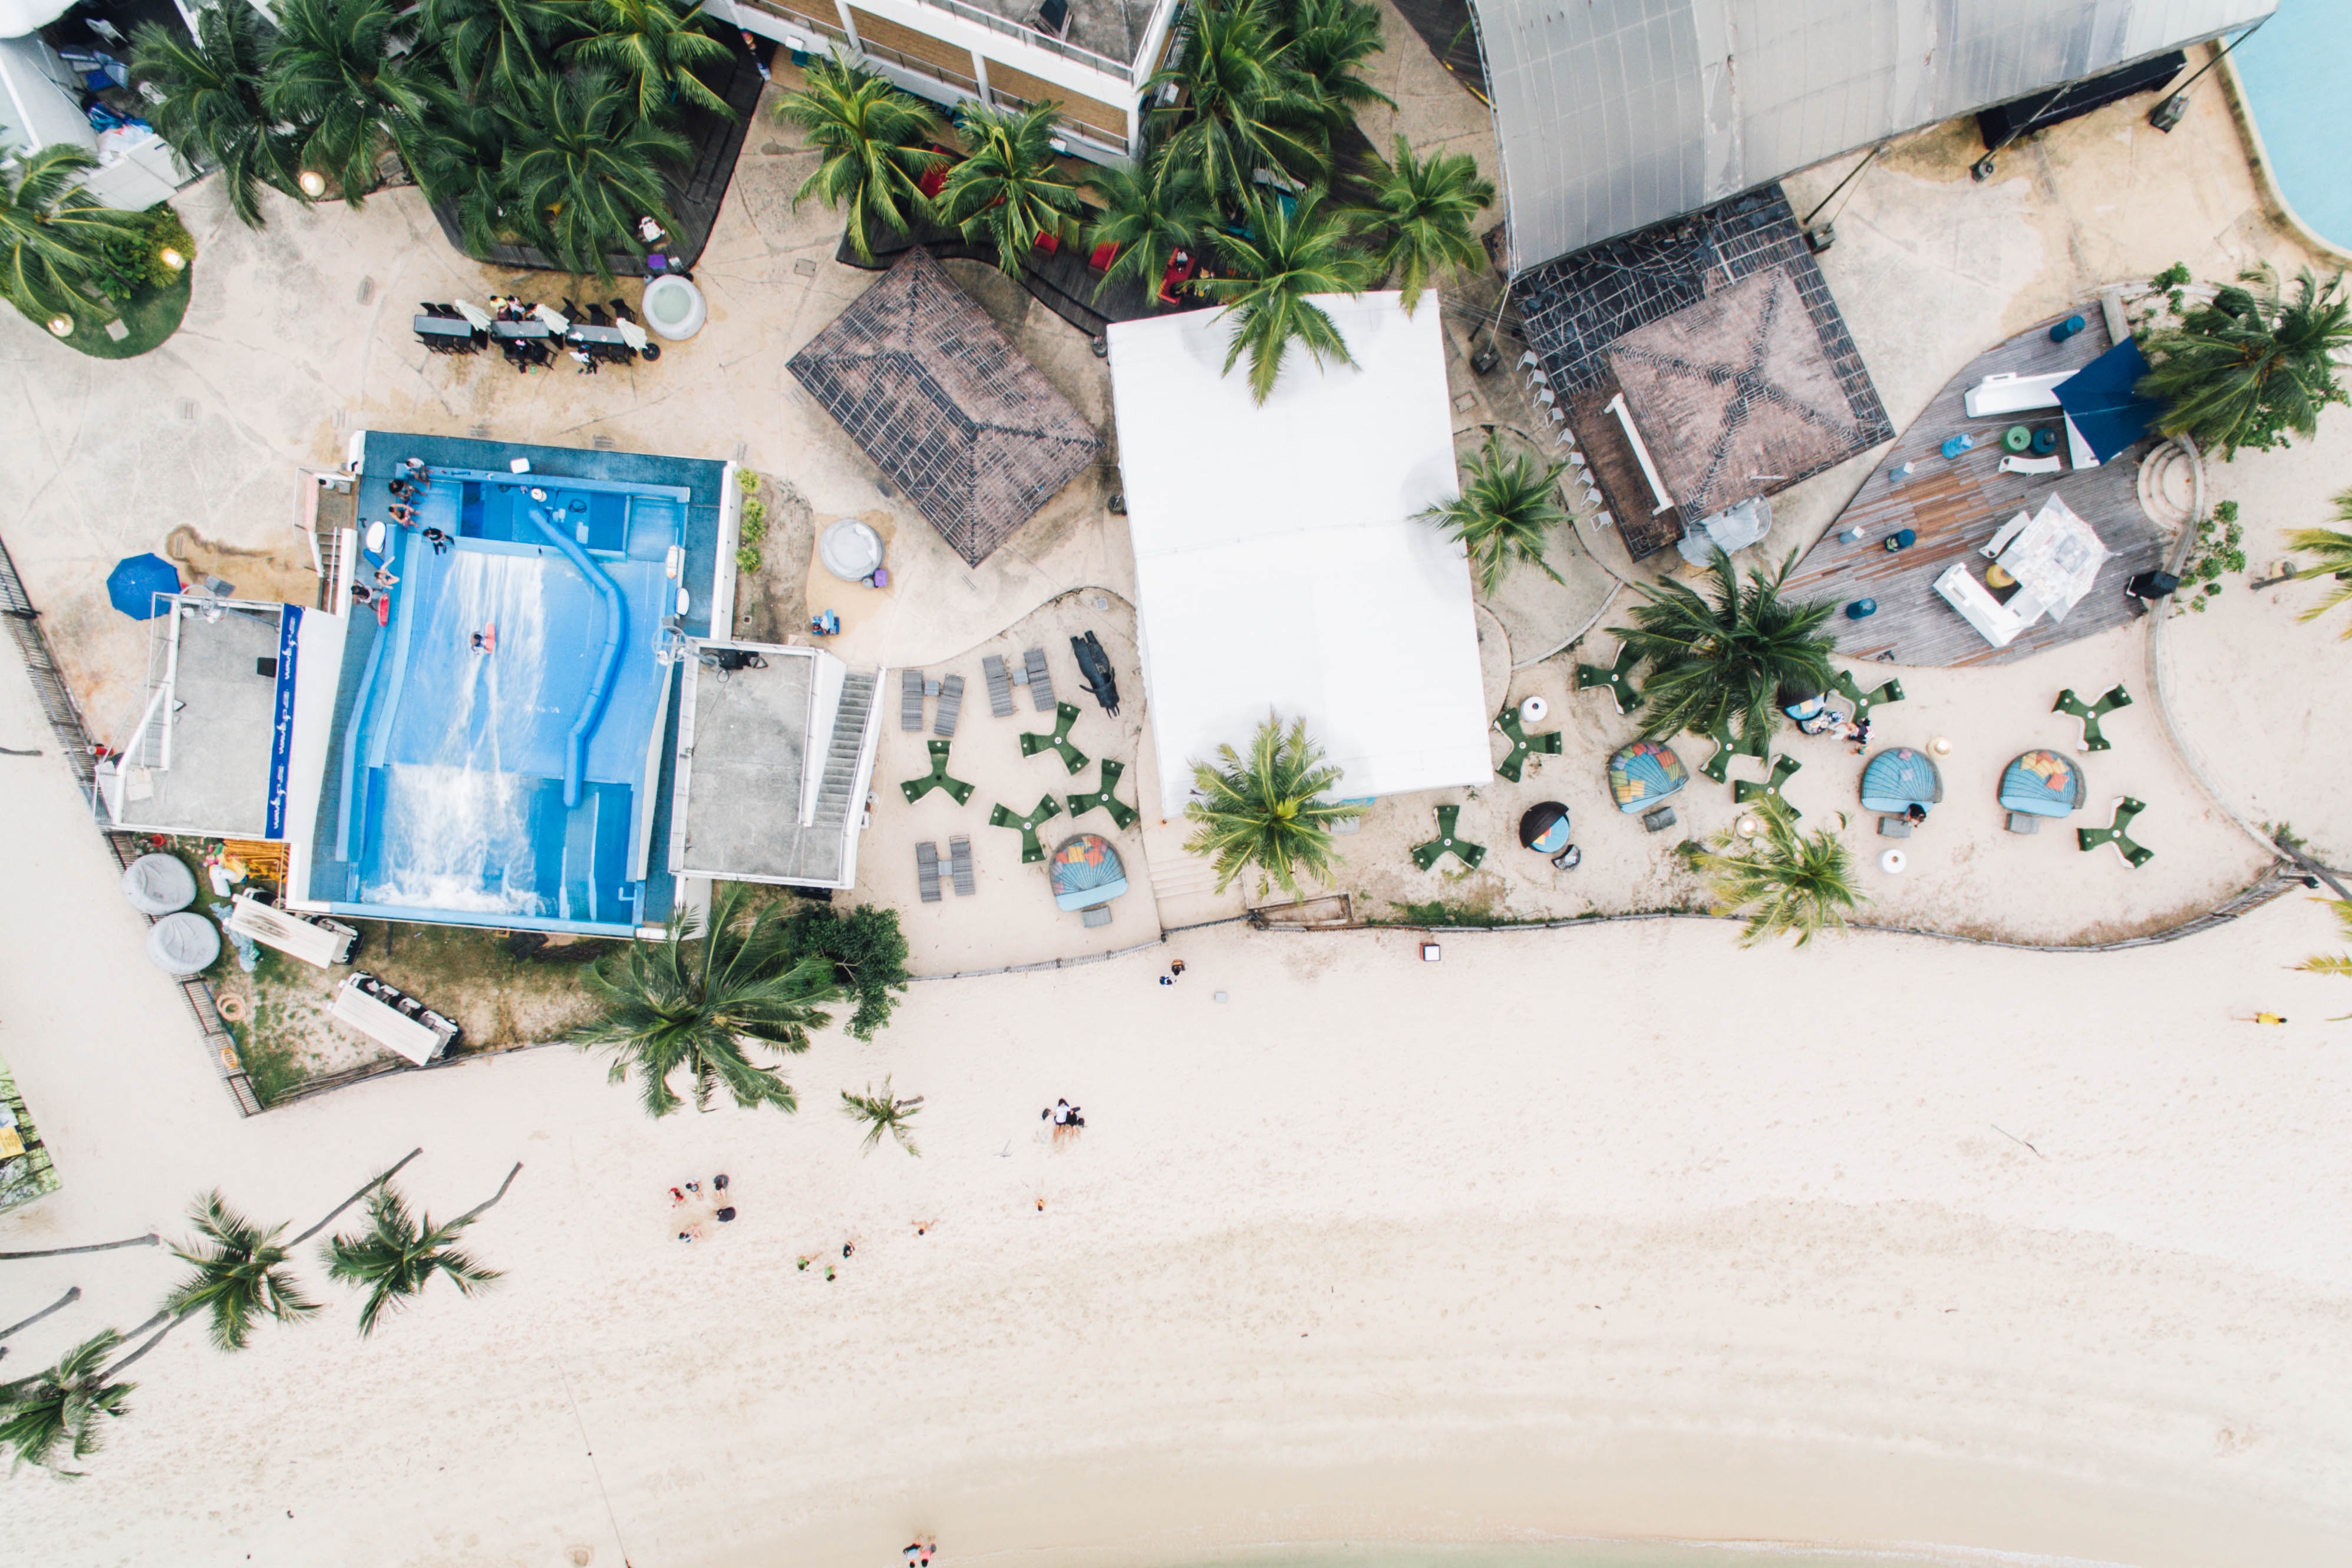
wall, art, mural